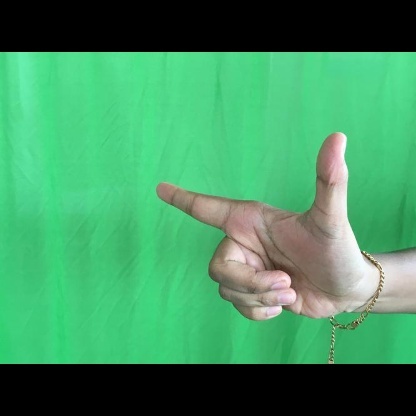
Mudra: Chandrakala